Aurelio Hevia

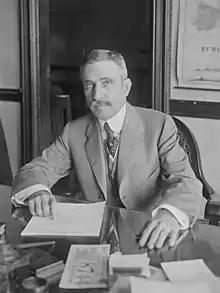

Aurelio Crispin Francisco Hevia y Alcalde (October 25, 1866 - January 22, 1945) was a colonel in the Cuban Revolution and was the Cuban Secretary of Interior.